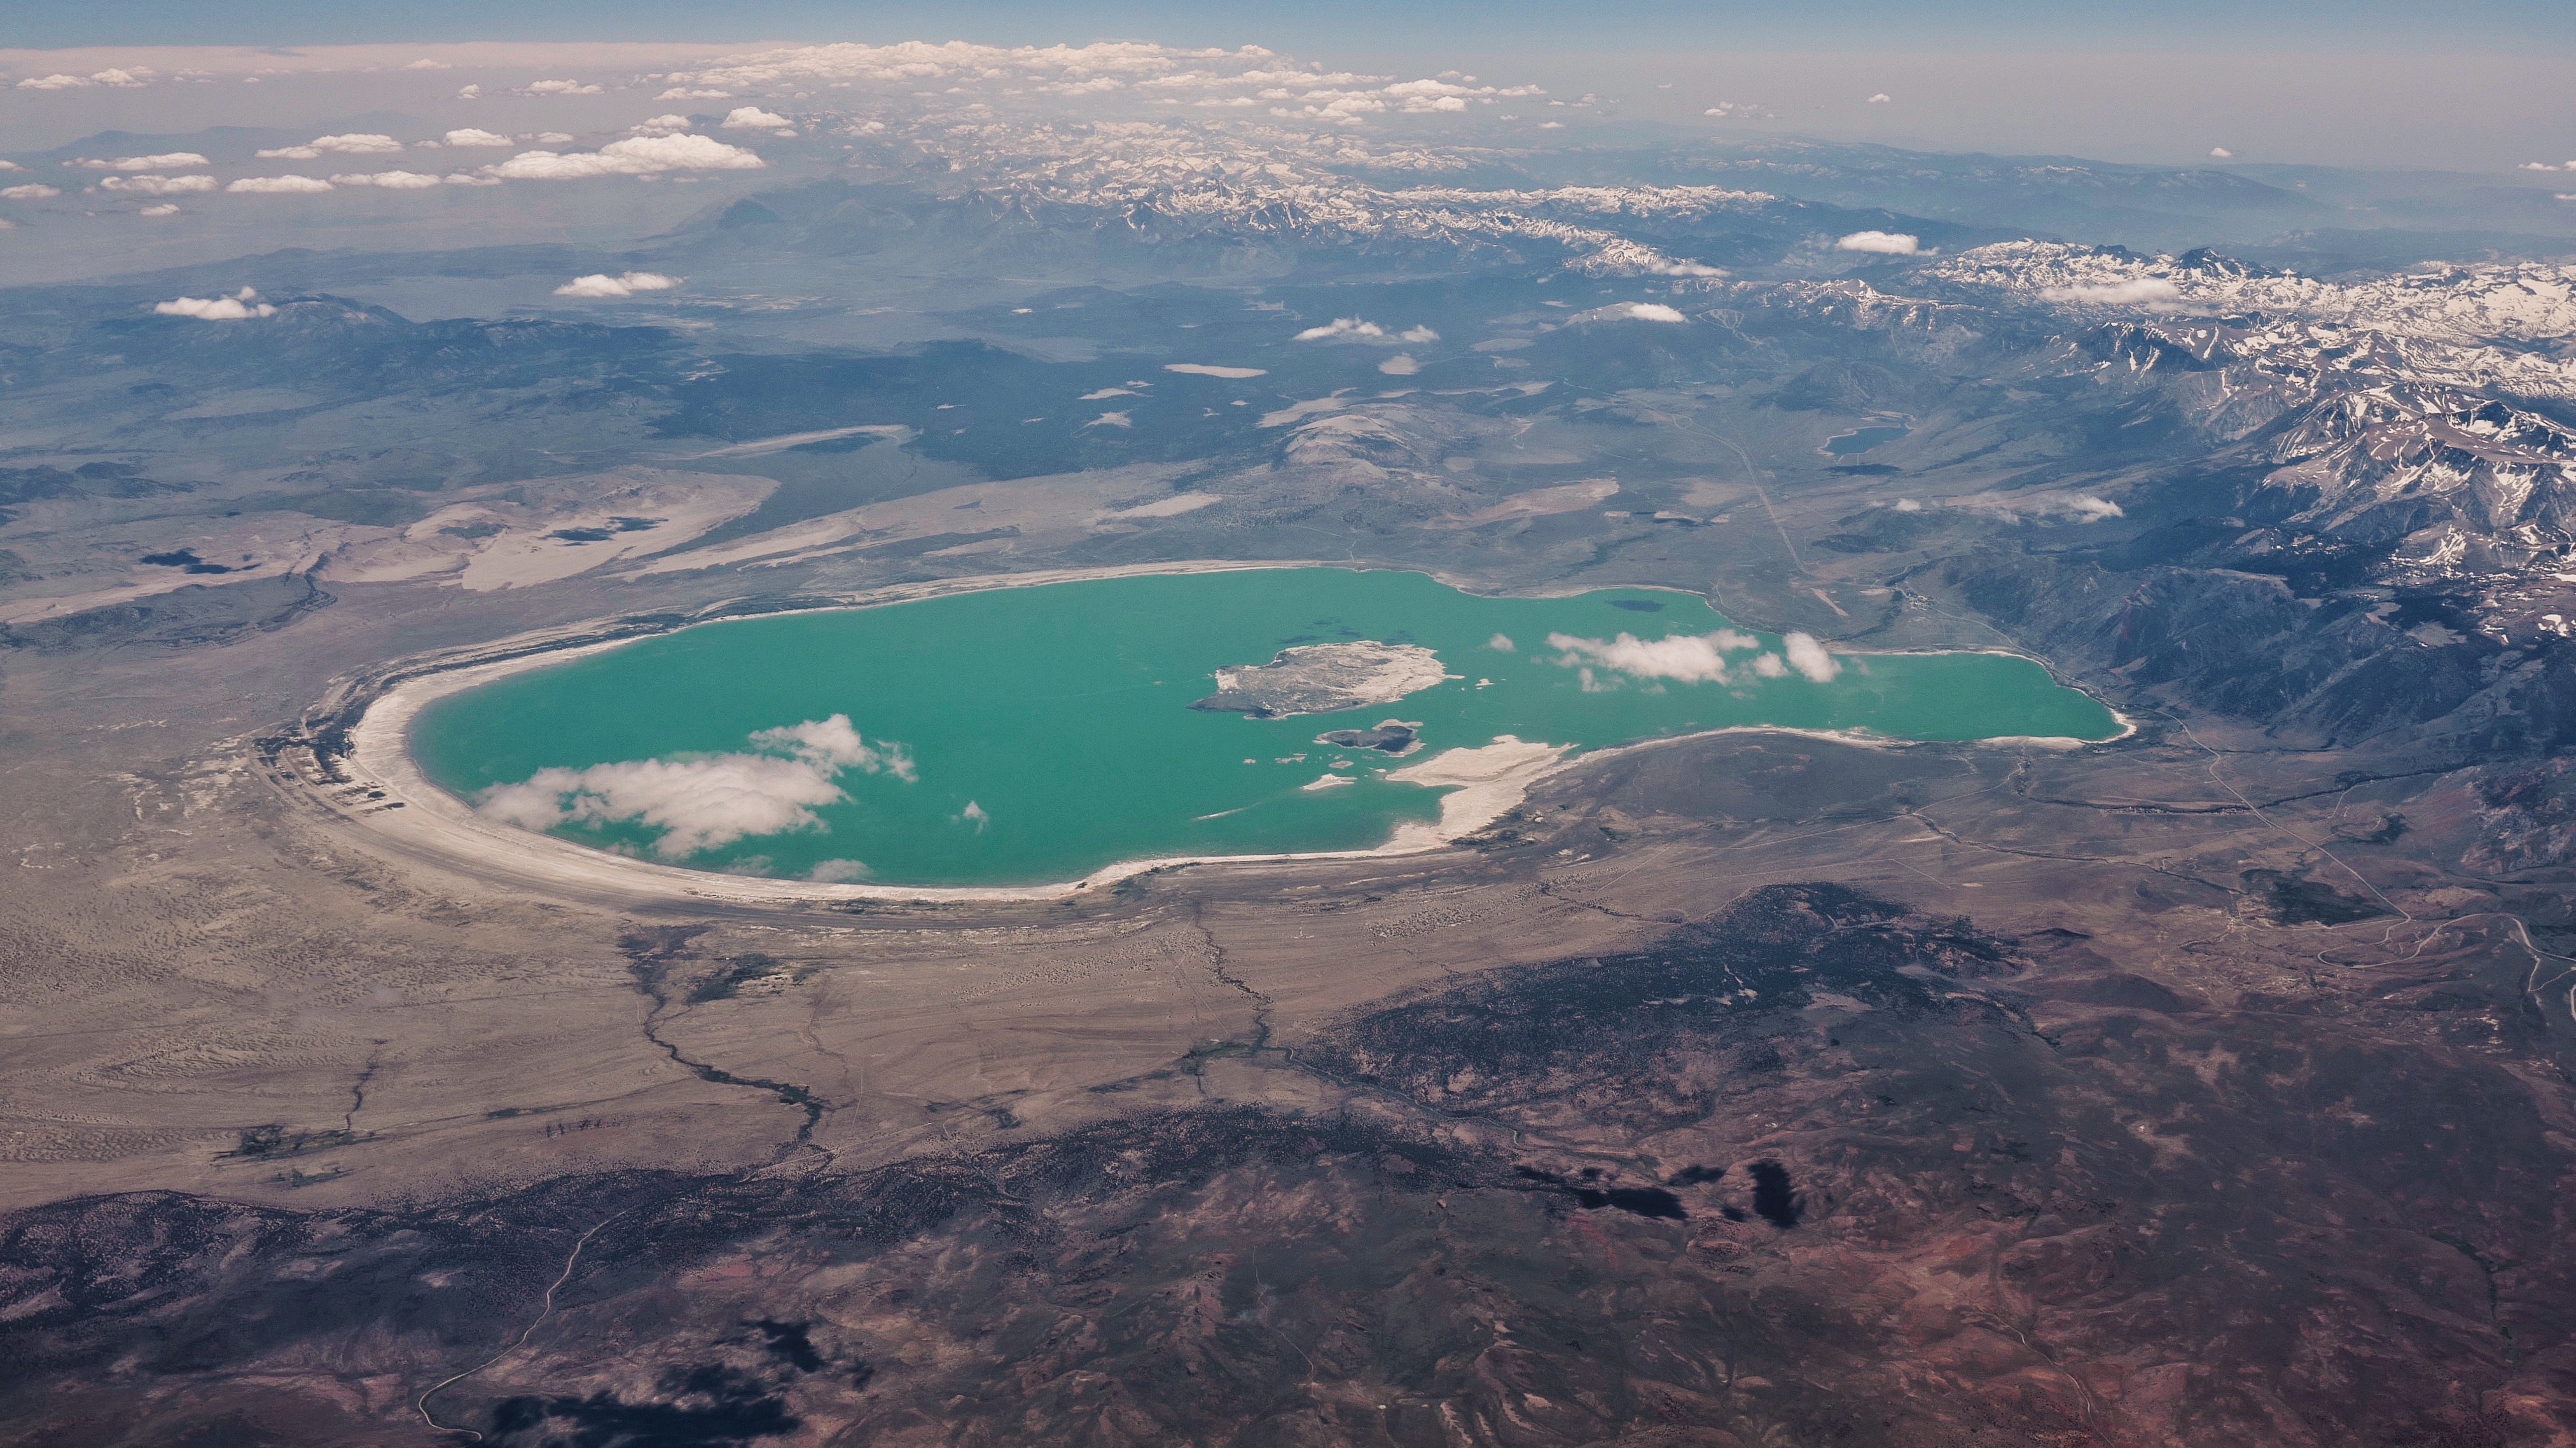
sea, coast, water, horizon, mountain, cloud, lake, environment, flight, plain, earth, plateau, cape, aerial photography, geographical feature, atmosphere of earth, geological phenomenon